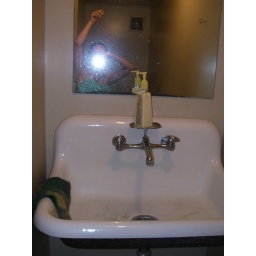
The sink in the guest bathroom